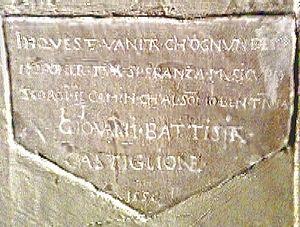
Giovanni Battista Castiglione est le tuteur italien de la princesse Elizabeth I. On suppose qu'il a enseigné au prince Édouard VI. Réformateur humaniste, il est emprisonné dans la Tour de Londres en 1556 par la sœur d'Elizabeth, Marie Iʳᵉ. Soupçonné de sédition, il est torturé si sévèrement qu'il est laissé boiteux. Plus tard, il transmet la correspondance d'Elizabeth quand elle-même est emprisonnée dans la Tour.